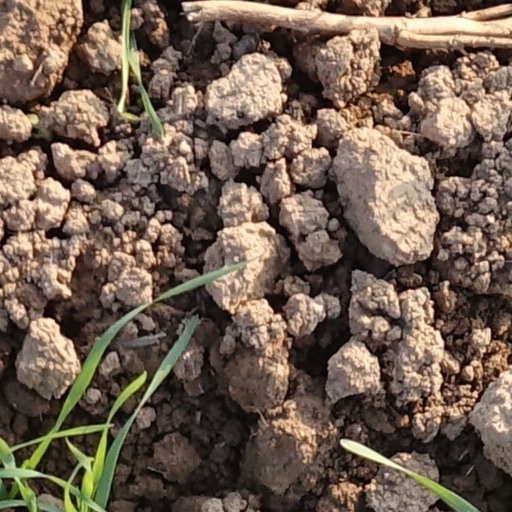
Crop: wheat